Adrian Grünberg

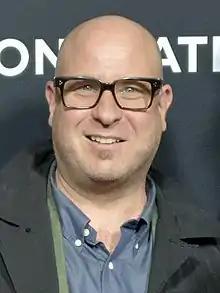
Grünberg in 2019

Grünberg is known for directing and co-writing the film "Get the Gringo" (2012). He has also worked as first assistant director for films such as Mel Gibson's "Apocalypto" (2006), Oliver Stone's "" (2010), Martin Campbell's "Edge of Darkness" (2010), and Edward Zwick's "" (2016). In 2019, he directed "", the fifth film in its franchise.